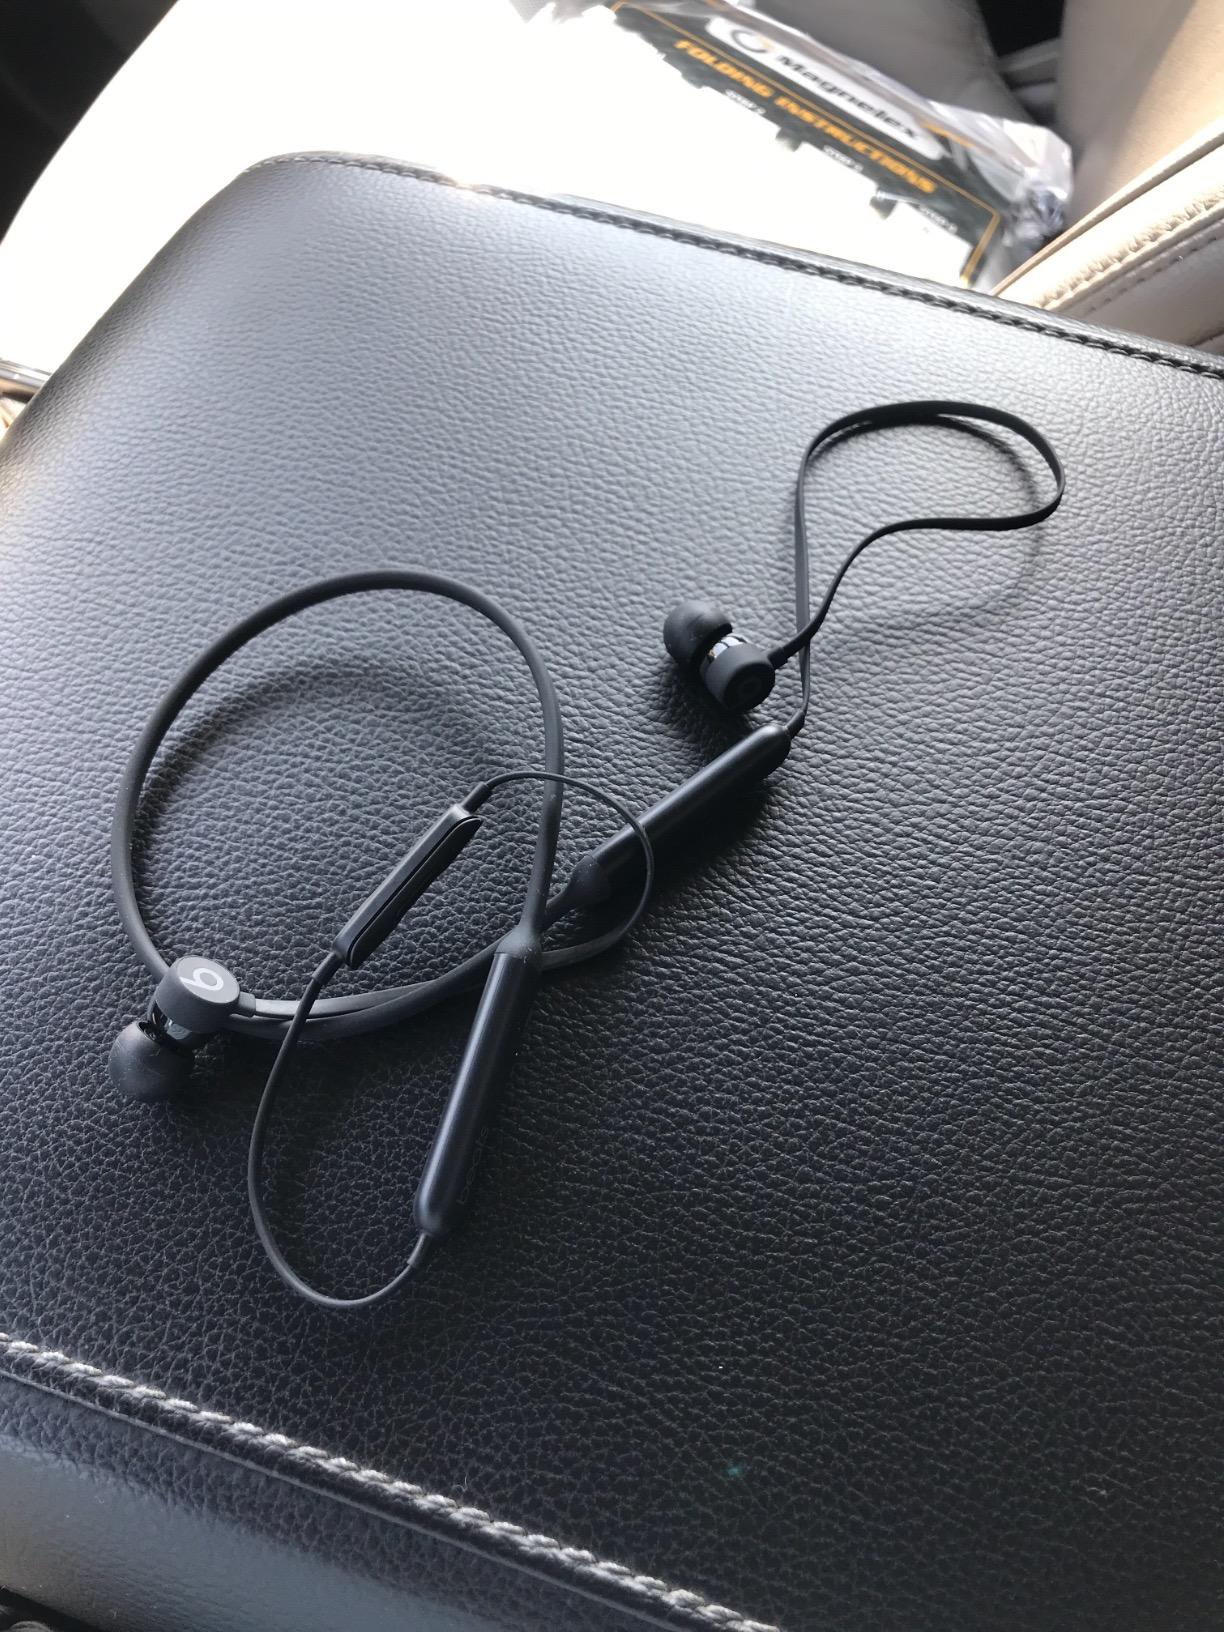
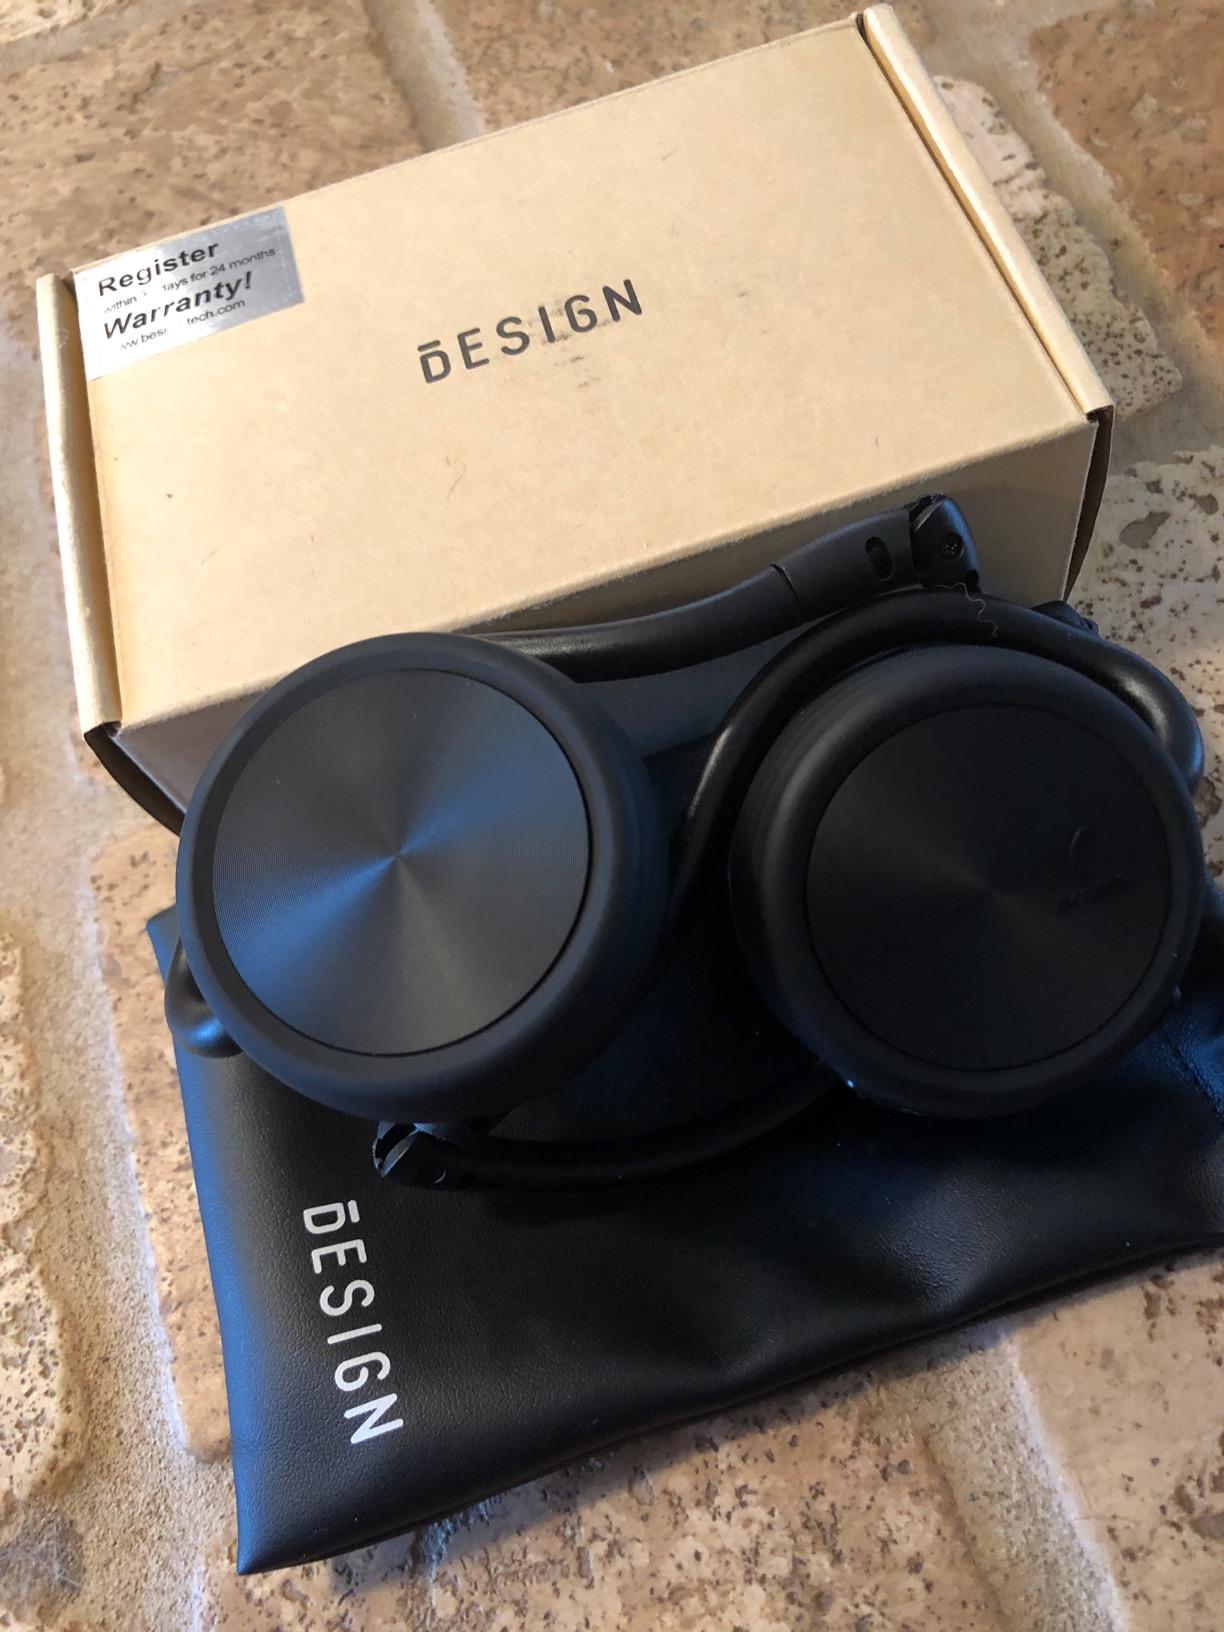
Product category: headphones
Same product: no